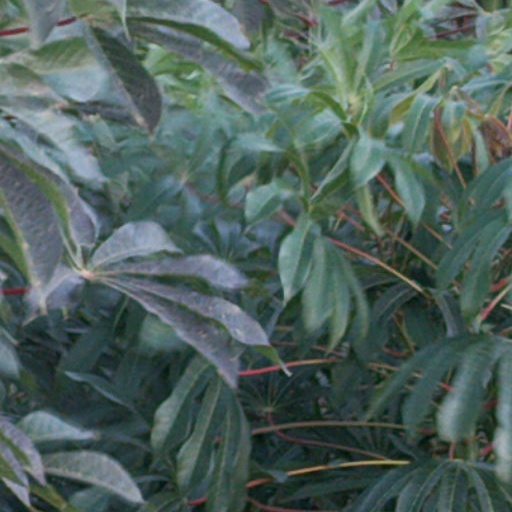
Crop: cassava